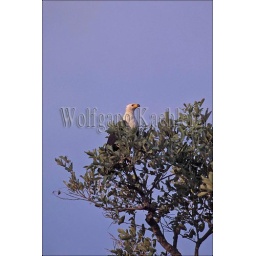
Botswana, okavango delta, near jedibe, african fish eagle, perched on tree